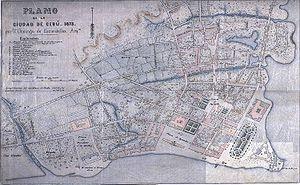
Cebu est une ville des Philippines située dans l'est de l'île du même nom. Elle est la capitale de la province de Cebu et celle de la région de Visayas centrales. Elle est surnommée « The Queen City of the South » et tient son nom du cebuano « sibu » qui signifie « commercer ». Les cebuanos l’appellent cependant par son nom pré-hispanique « Sugbo », qui en ancien cebuano signifierait « terre brulée » ou « terre de feu ».